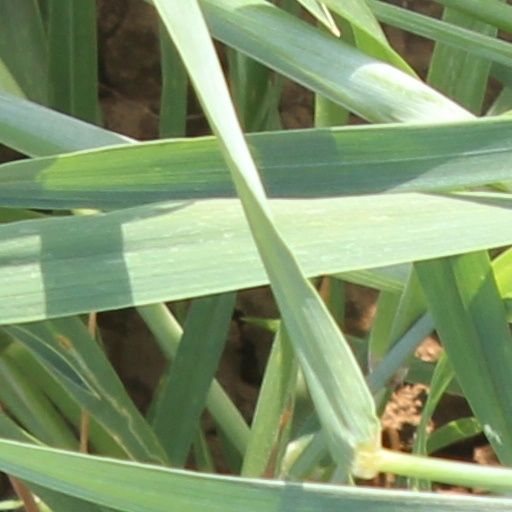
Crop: wheat